Joe McElderry

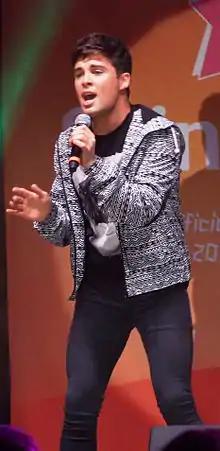
McElderry at the Paralympic Flame Festival, Edinburgh, on 26 August 2012

During the recording of his fourth studio album, he performed at The Royal Albert Hall in support of The Hunger Project, singing "Don't Stop Believin'", "Nessun Dorma" and a duet with Dionne Warwick, "One World, One Song". He was also scheduled to make a guest appearance in the "Coronation Street" musical, "Street of Dreams", singing the finale number "Ghost – Take My Hand" in the show's Newcastle dates, originally set for 29 and 30 May. On 3 June 2012, he performed at the Thames Diamond Jubilee Pageant, he sang for guests on board a Dunkirk ship, The Viscount.